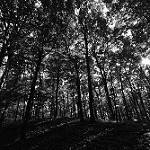
Label: B & W